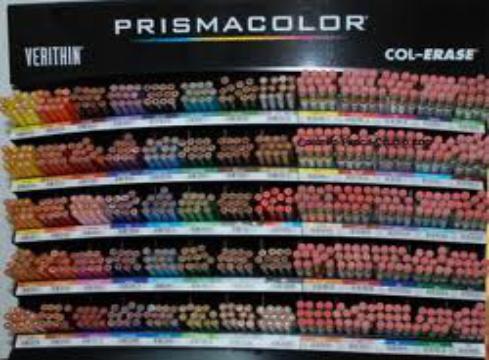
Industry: Necessities